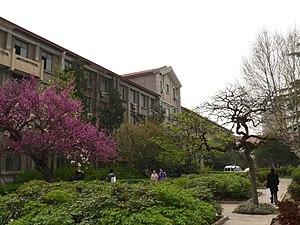
Bâtiment dans l'Université Jiaotong de Xi'an (Shaanxi, Chine)
L'université Jiaotong de Xi’an est l'une de plus célèbres universités chinoises de Xi'an, fondée en 1896.